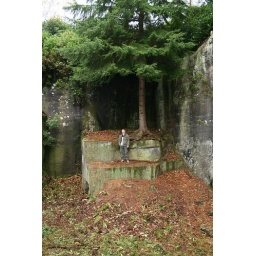
An old quarry used as a picnic area near the top of the hill behind the house at Cragside.